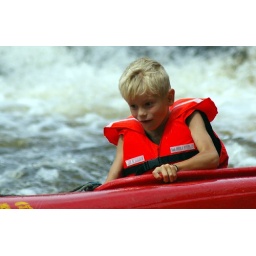
91 Vyssi Brod boy in a boat 23.8.07 314